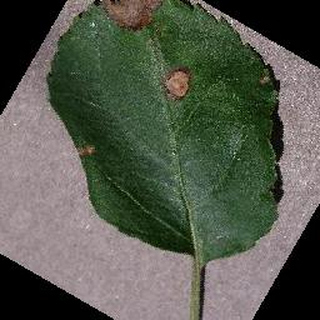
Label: apple_black_rot